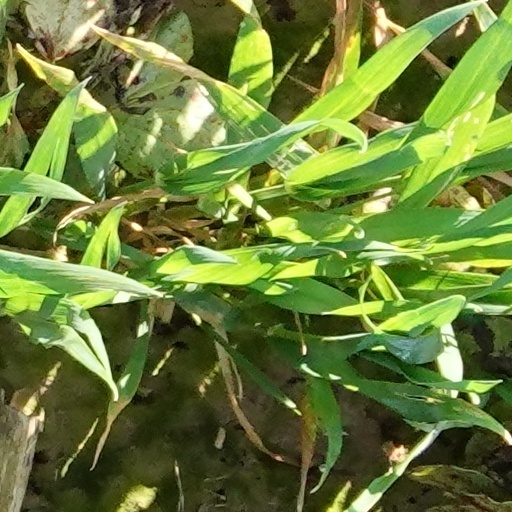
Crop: wheat